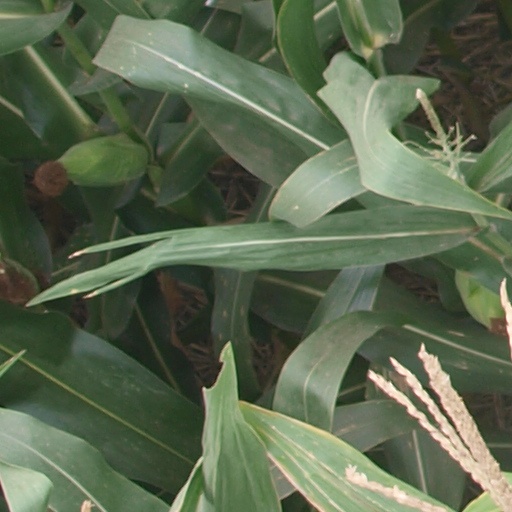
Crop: maize; corn